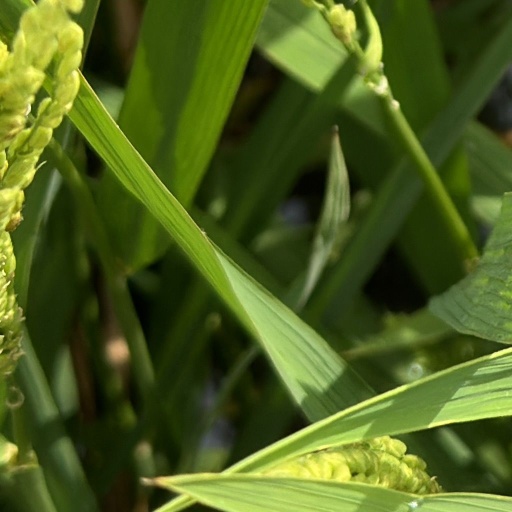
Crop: rice